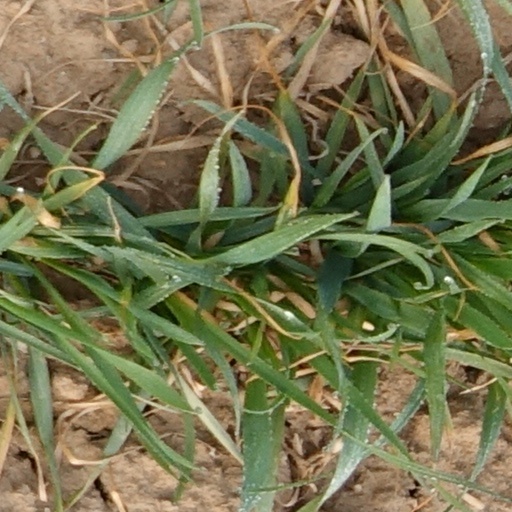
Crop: wheat